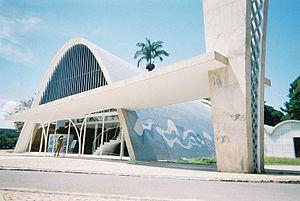
L'Architecture moderne ou Mouvement moderne naît du passage progressif de la campagne à la ville dans un contexte de changements techniques, sociaux et culturels liés à la révolution industrielle. Les conséquences se font sentir dans la construction et l'urbanisme entre la fin du XVIIIᵉ siècle et le début du XIXᵉ siècle et plus précisément dans l'après guerre après Waterloo. Puis une ligne cohérente de pensée se produit pour la première fois en Angleterre avec William Morris en 1860 mais le point crucial du processus qui met la théorie et la pratique face à la réalité est atteint par Walter Gropius en 1919 quand il ouvre le Bauhaus de Weimar. C'est à ce moment que l'on peut parler au sens strict du terme de mouvement moderne.